Sol C. Siegel

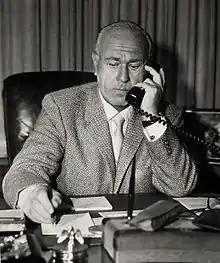
Siegel in 1958

Sol C. Siegel (March 30, 1903 – December 29, 1982) was an American film producer. Two of the numerous films he produced, "A Letter to Three Wives" (1949) and "Three Coins in the Fountain" (1954), were nominated for the Academy Award for Best Picture.